Hometown Hockey

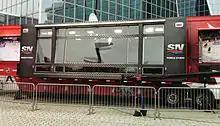
Sportsnet Mobile Studio truck at the Rogers Hometown Hockey Tour in Regina, Saskatchewan.

The games and tour contributed to an effort by Rogers to improve its public image, particularly under CEO Guy Laurence, by associating itself with the sport of hockey at a local level. MacLean characterized "Hometown Hockey" as an extension of "Hockey Day in Canada" and the "Kraft Hockeyville" competition—highlighting grassroots hockey throughout the country on a weekly basis. He also felt that the original Sunday night timeslot was "a good hockey night", believing that it could be "[a] family-forward way of doing the show to get the kids involved. Families can have it on while they get ready for school or work Sunday night. For me, after 27 years, honestly, what’s wrong with doing something different?" The games also sought to emulate the success of ESPN's "College GameDay"—a traveling pre-game show for ESPN's college football broadcasts, and NBC's "Sunday Night Football"—which originally aired Sundays against "Hometown Hockey" during the National Football League season.